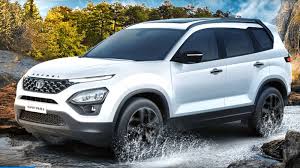
Label: noambulance